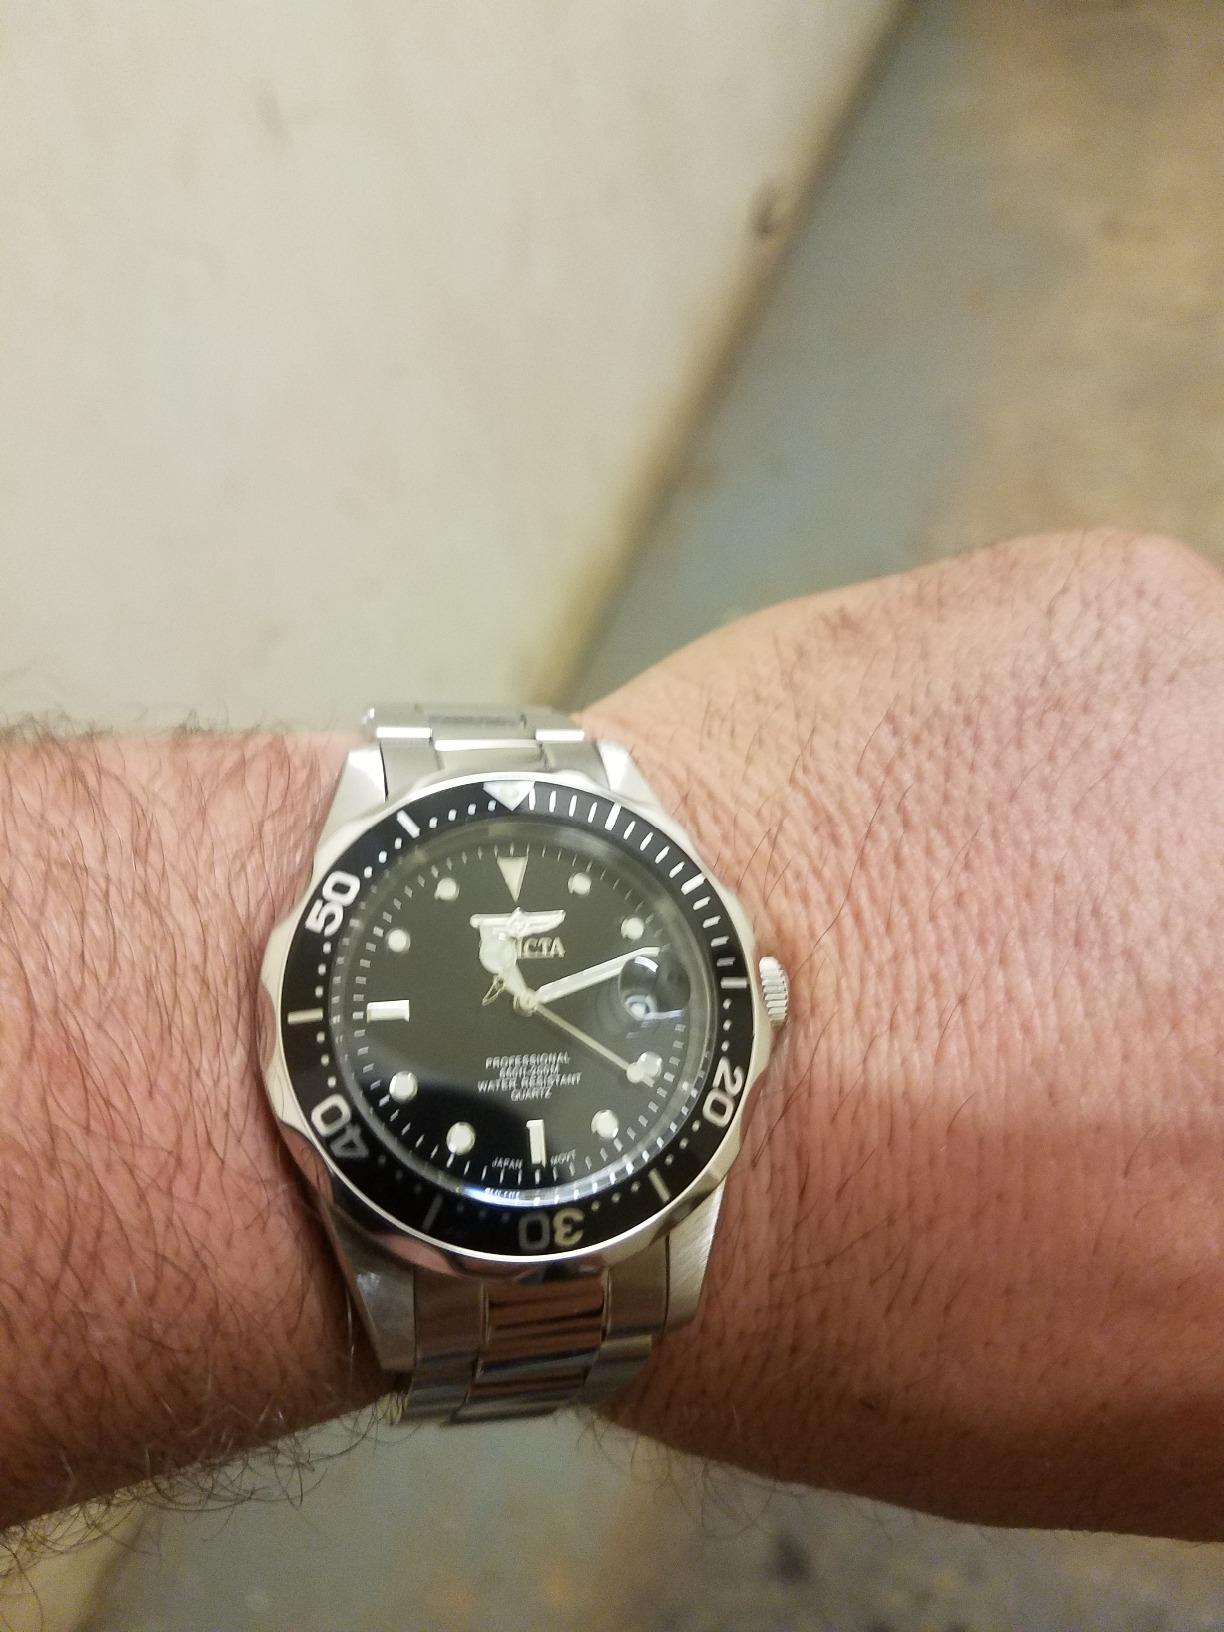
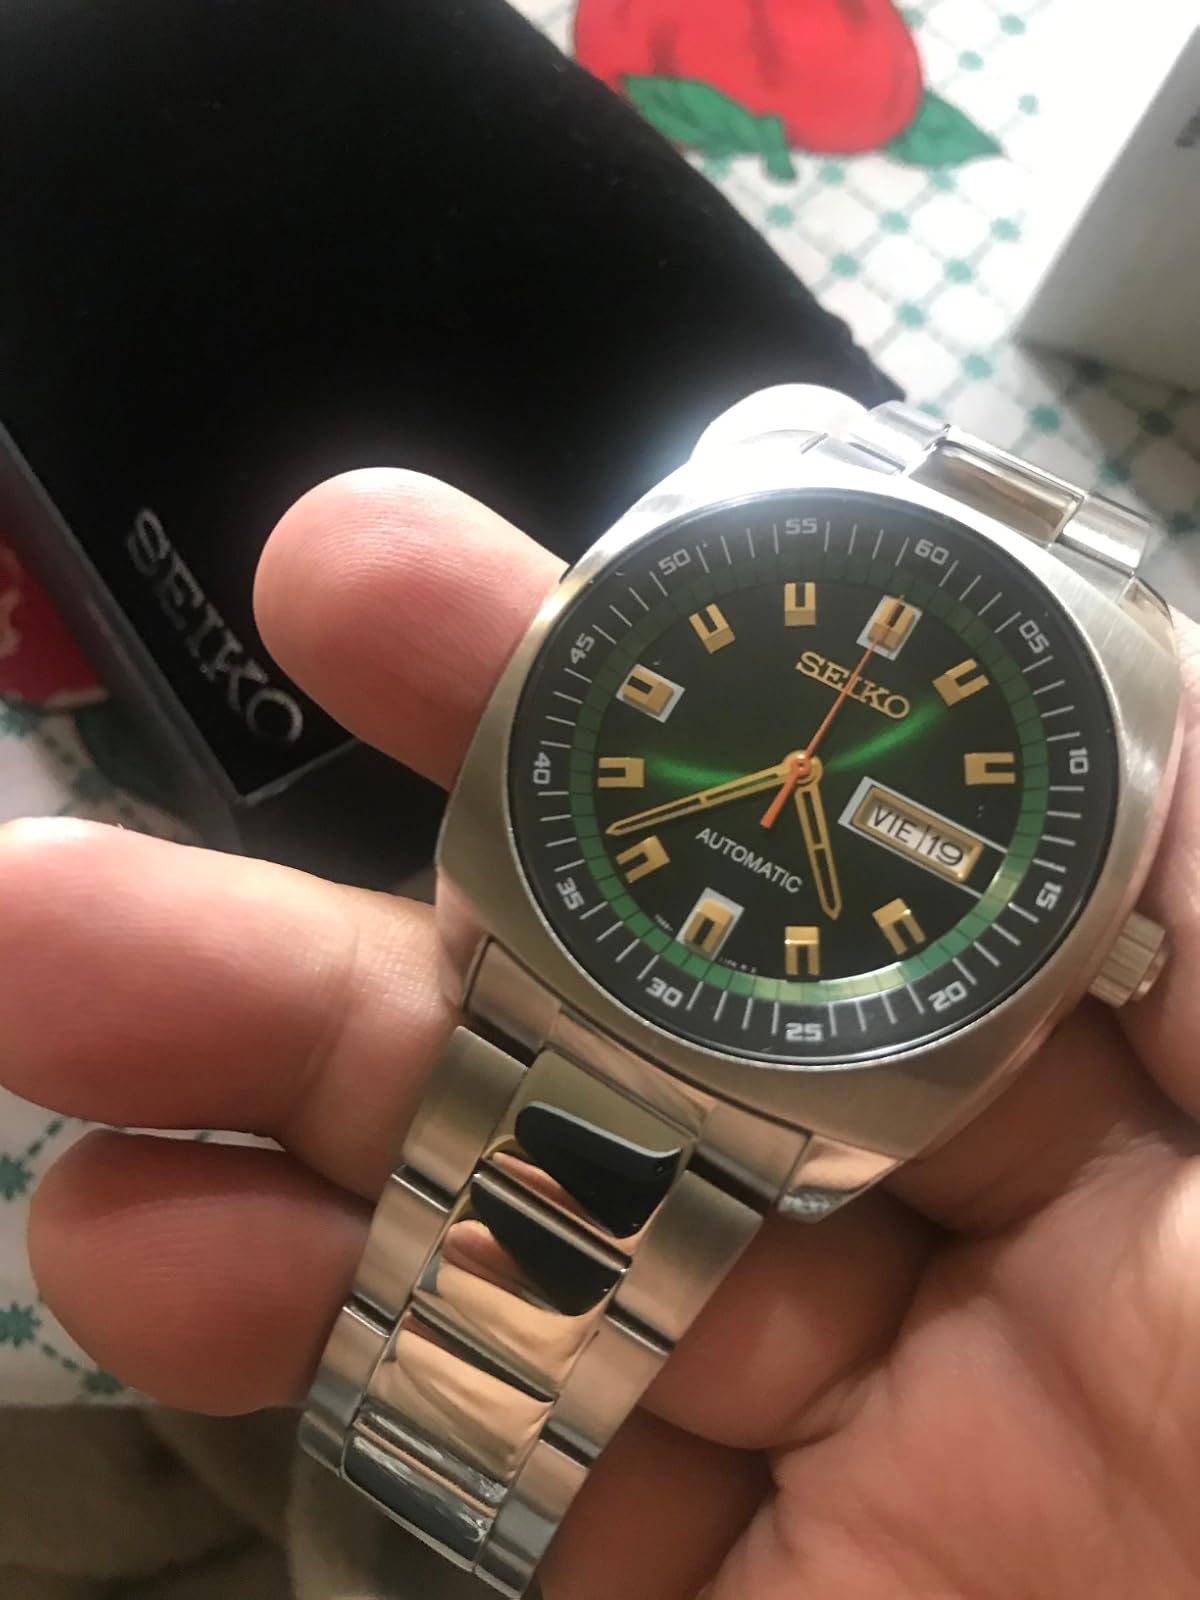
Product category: accessories_watch
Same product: no